Jōkyō calendar

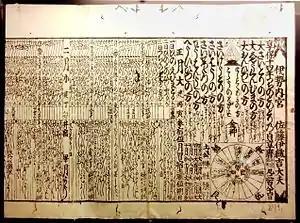
Jōkyō calendar published in 1729. Exhibit in the National Museum of Nature and Science, Tokyo, Japan.

The was a Japanese lunisolar calendar, in use from 1684 to 1753. It was officially adopted in 1685.